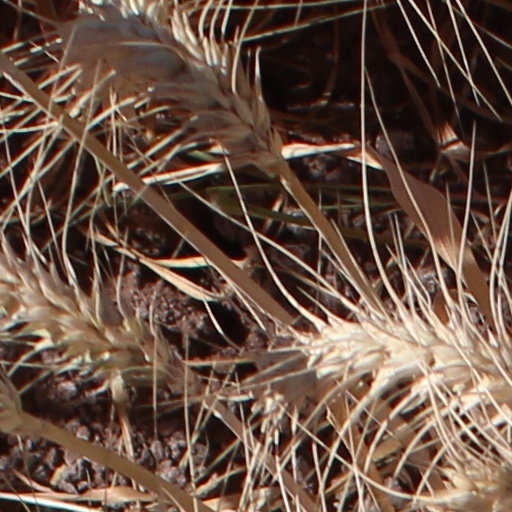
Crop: wheat